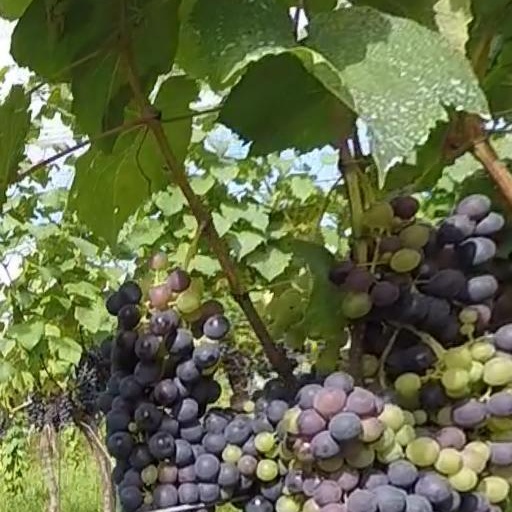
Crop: grape